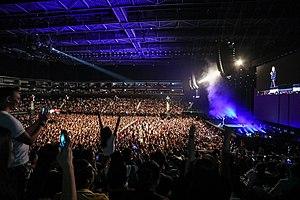
Westlife est un groupe vocal pop irlandais, formé depuis 1998 à Sligo, en Irlande. Ils se sont dissous en 2012 et se sont réunis en 2018. Ils ont été signés à l’origine par Simon Cowell, créateur de X-Factor au Royaume-Uni. Le groupe est composé de Kian Egan, Mark Feehily, Shane Filan, de Nicky Byrne et de Brian McFadden qui a quitté le groupe en 2004.